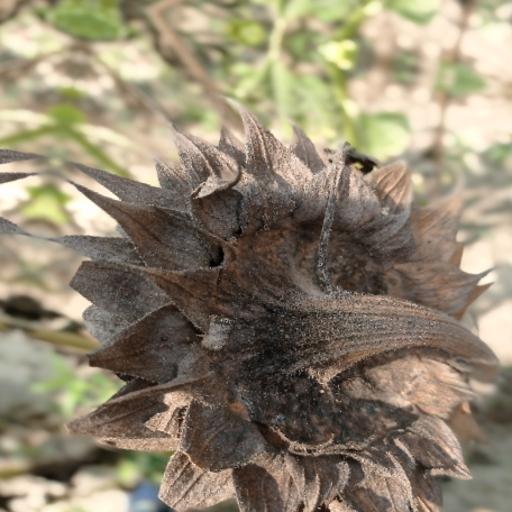
Label: Gray_mold